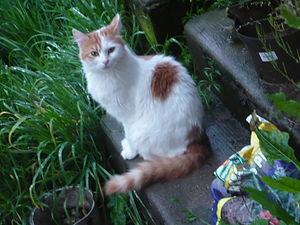
Le turc de Van, également appelé chat du lac de Van, est une race de chat originaire de la région du lac de Van, située dans le haut-plateau arménien au sud-est de la Turquie. Ce chat de grande taille est caractérisé par sa robe à poils mi-longs.